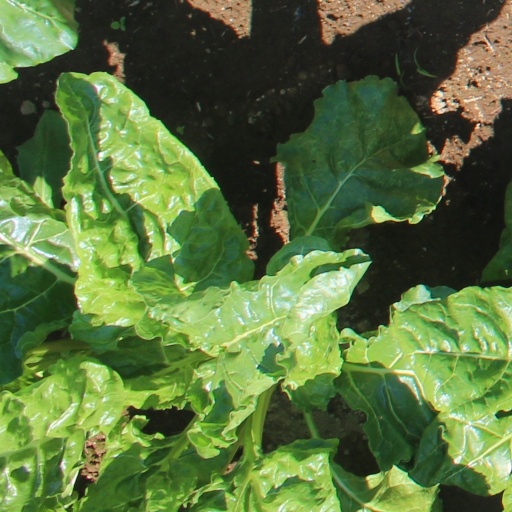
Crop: sugar beet